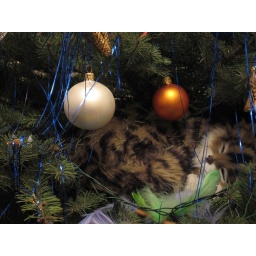
Mark &amp;amp; Sash's toy cat sitting in their Xmas tree. Very cute.